Monte León National Park

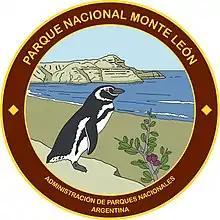
Park logo with Magellanic penguin

The "Estancia Monte León" belonged to the Southern Patagonia Sheep Farming Company Limited, which exploited it as a sheep farm. It was sold in 1920 to the Braun family, who continued this business until 2006. The extraction of guano was profitable until 1930.